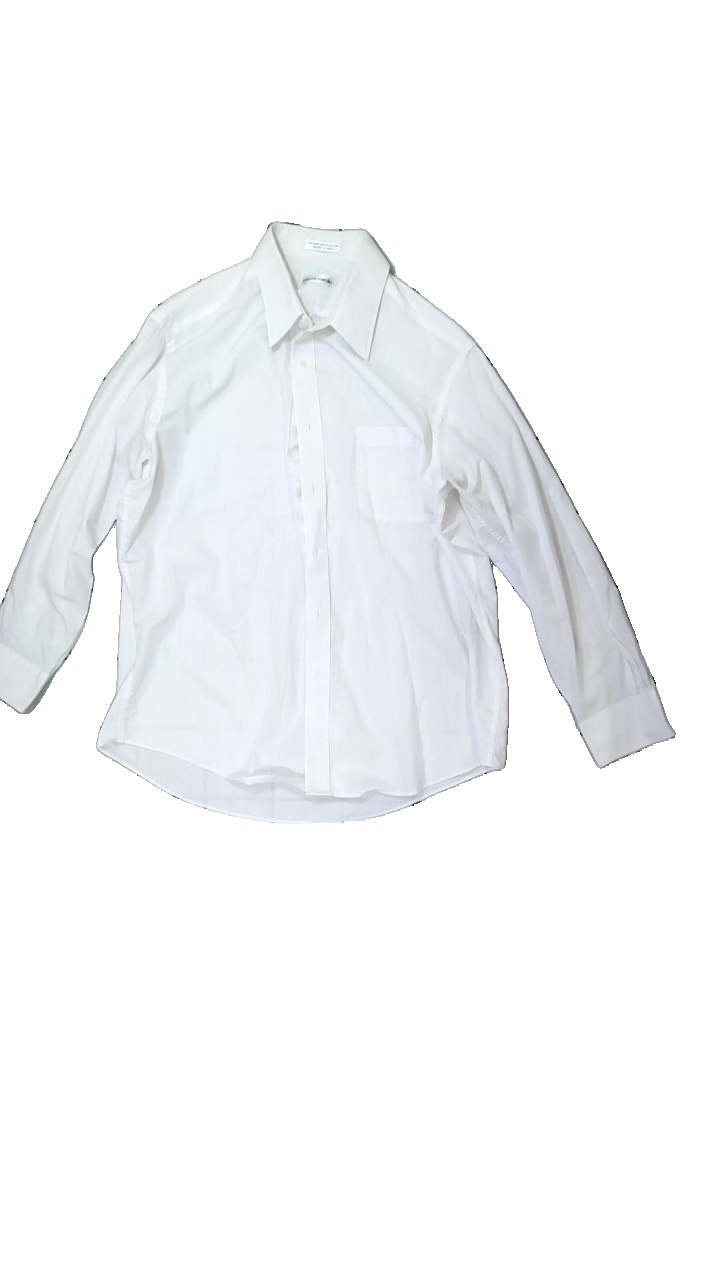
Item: Shirt (Men)
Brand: Pierre Cardin
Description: white shirt
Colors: White
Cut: Regular
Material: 76% Polyester 24% Cotton
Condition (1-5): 3
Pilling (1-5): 5
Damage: stained
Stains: Minor
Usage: Export
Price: <50